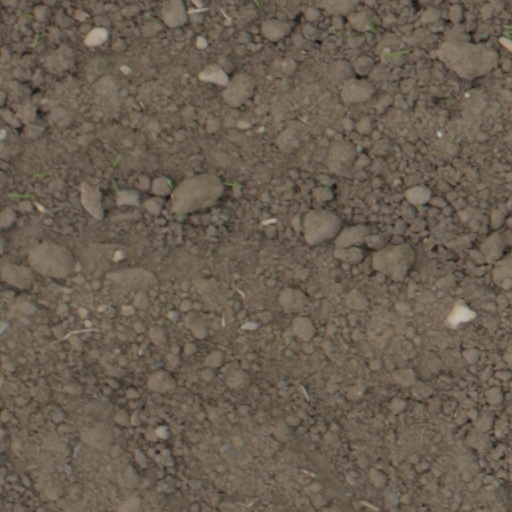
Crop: wheat